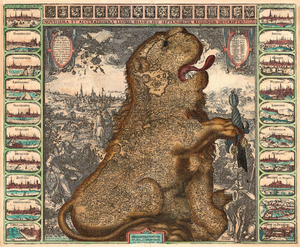
Le Lion Belgique est une figure emblématique symbolisant les dix-sept provinces des anciens Pays-Bas ainsi qu'une représentation cartographique traditionnelle des grands Pays-Bas, appelés aussi Pays-Bas belgiques, qui est représentée sur les cartes sous la forme d'un lion dont la silhouette correspond à la forme générale du pays. Mais il faut noter que le lion héraldique est un animal très répandu dès le XIIᵉ siècle dans les fiefs des Pays-Bas.
Le lion est l'un des félins les plus représentés dans l'art. Il figure dès le Paléolithique sur les peintures pariétales. Représentée sur les trônes des monarques ou gardant les temples, l'image du lion est étroitement liée à la royauté et à la protection durant l'Antiquité. Créature thérianthrope du temps de l'Égypte antique, il est le plus souvent représenté de manière réaliste dans les civilisations mésopotamiennes et gréco-romaine.
Claes Jansz. Visscher ou Claes Jansz. Visscher II ou Nicolas Jansz. Visscher II ou sous sa forme latinisée Nicolas Joannes Piscator, né en 1587 à Amsterdam où il est mort le 19 juin 1652, est un dessinateur, graveur, imprimeur et éditeur néerlandais. Il est le père de Nicolas Visscher et le grand-père de Nicolaes Visscher II, tous deux cartographes.